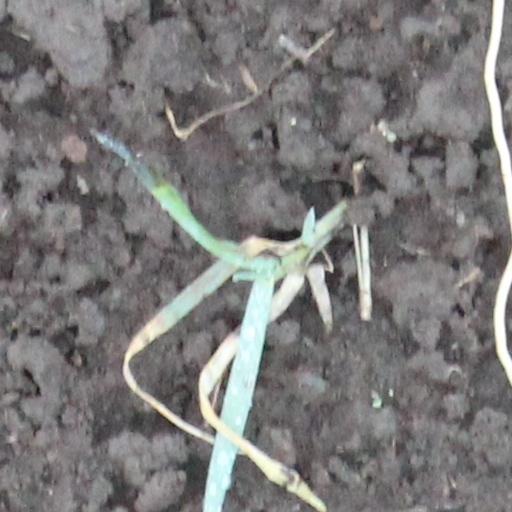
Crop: wheat